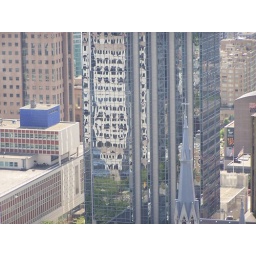
A building is reflected upside-down in the windows of this building.